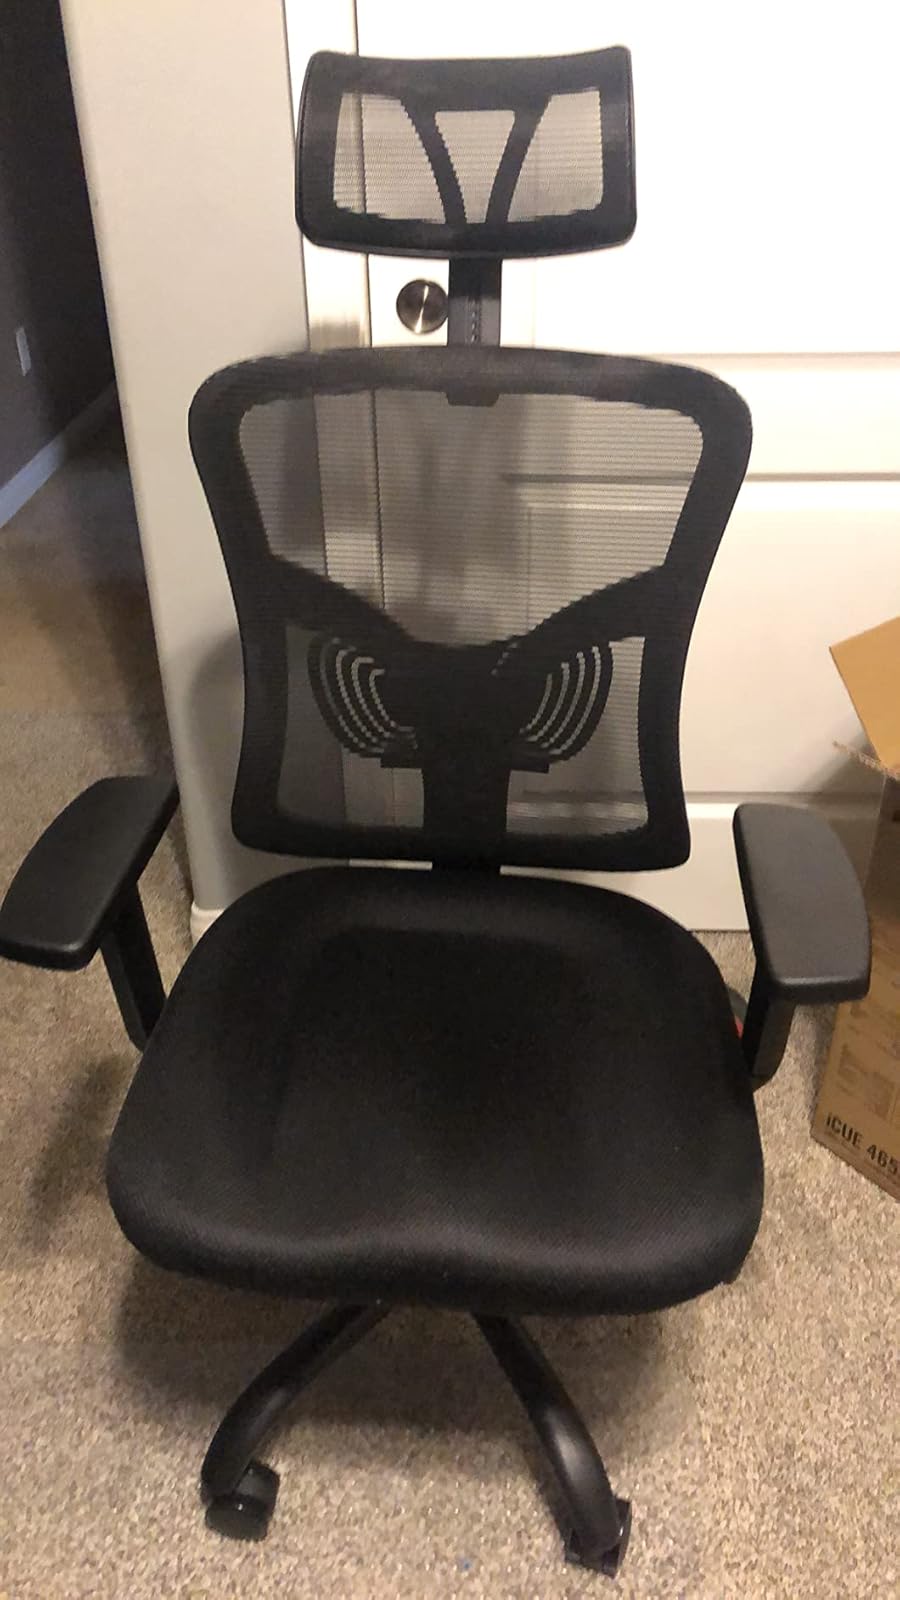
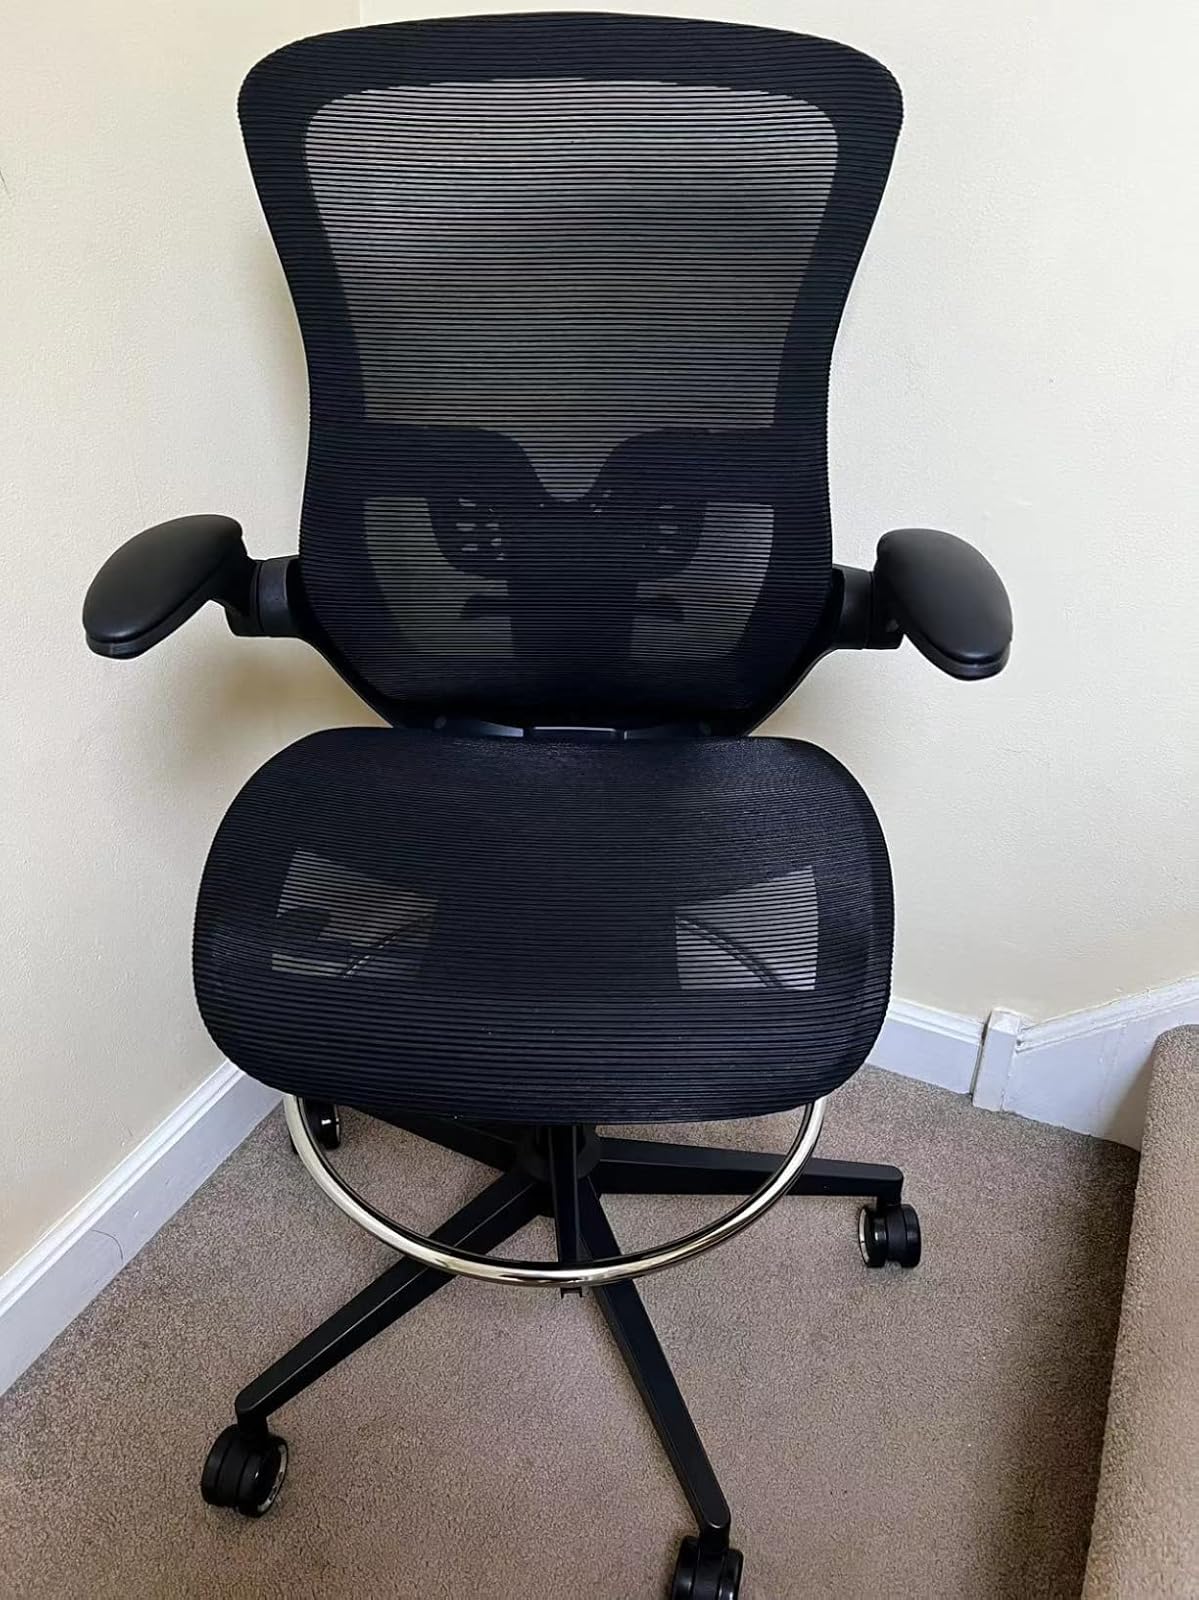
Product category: items_chair
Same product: no